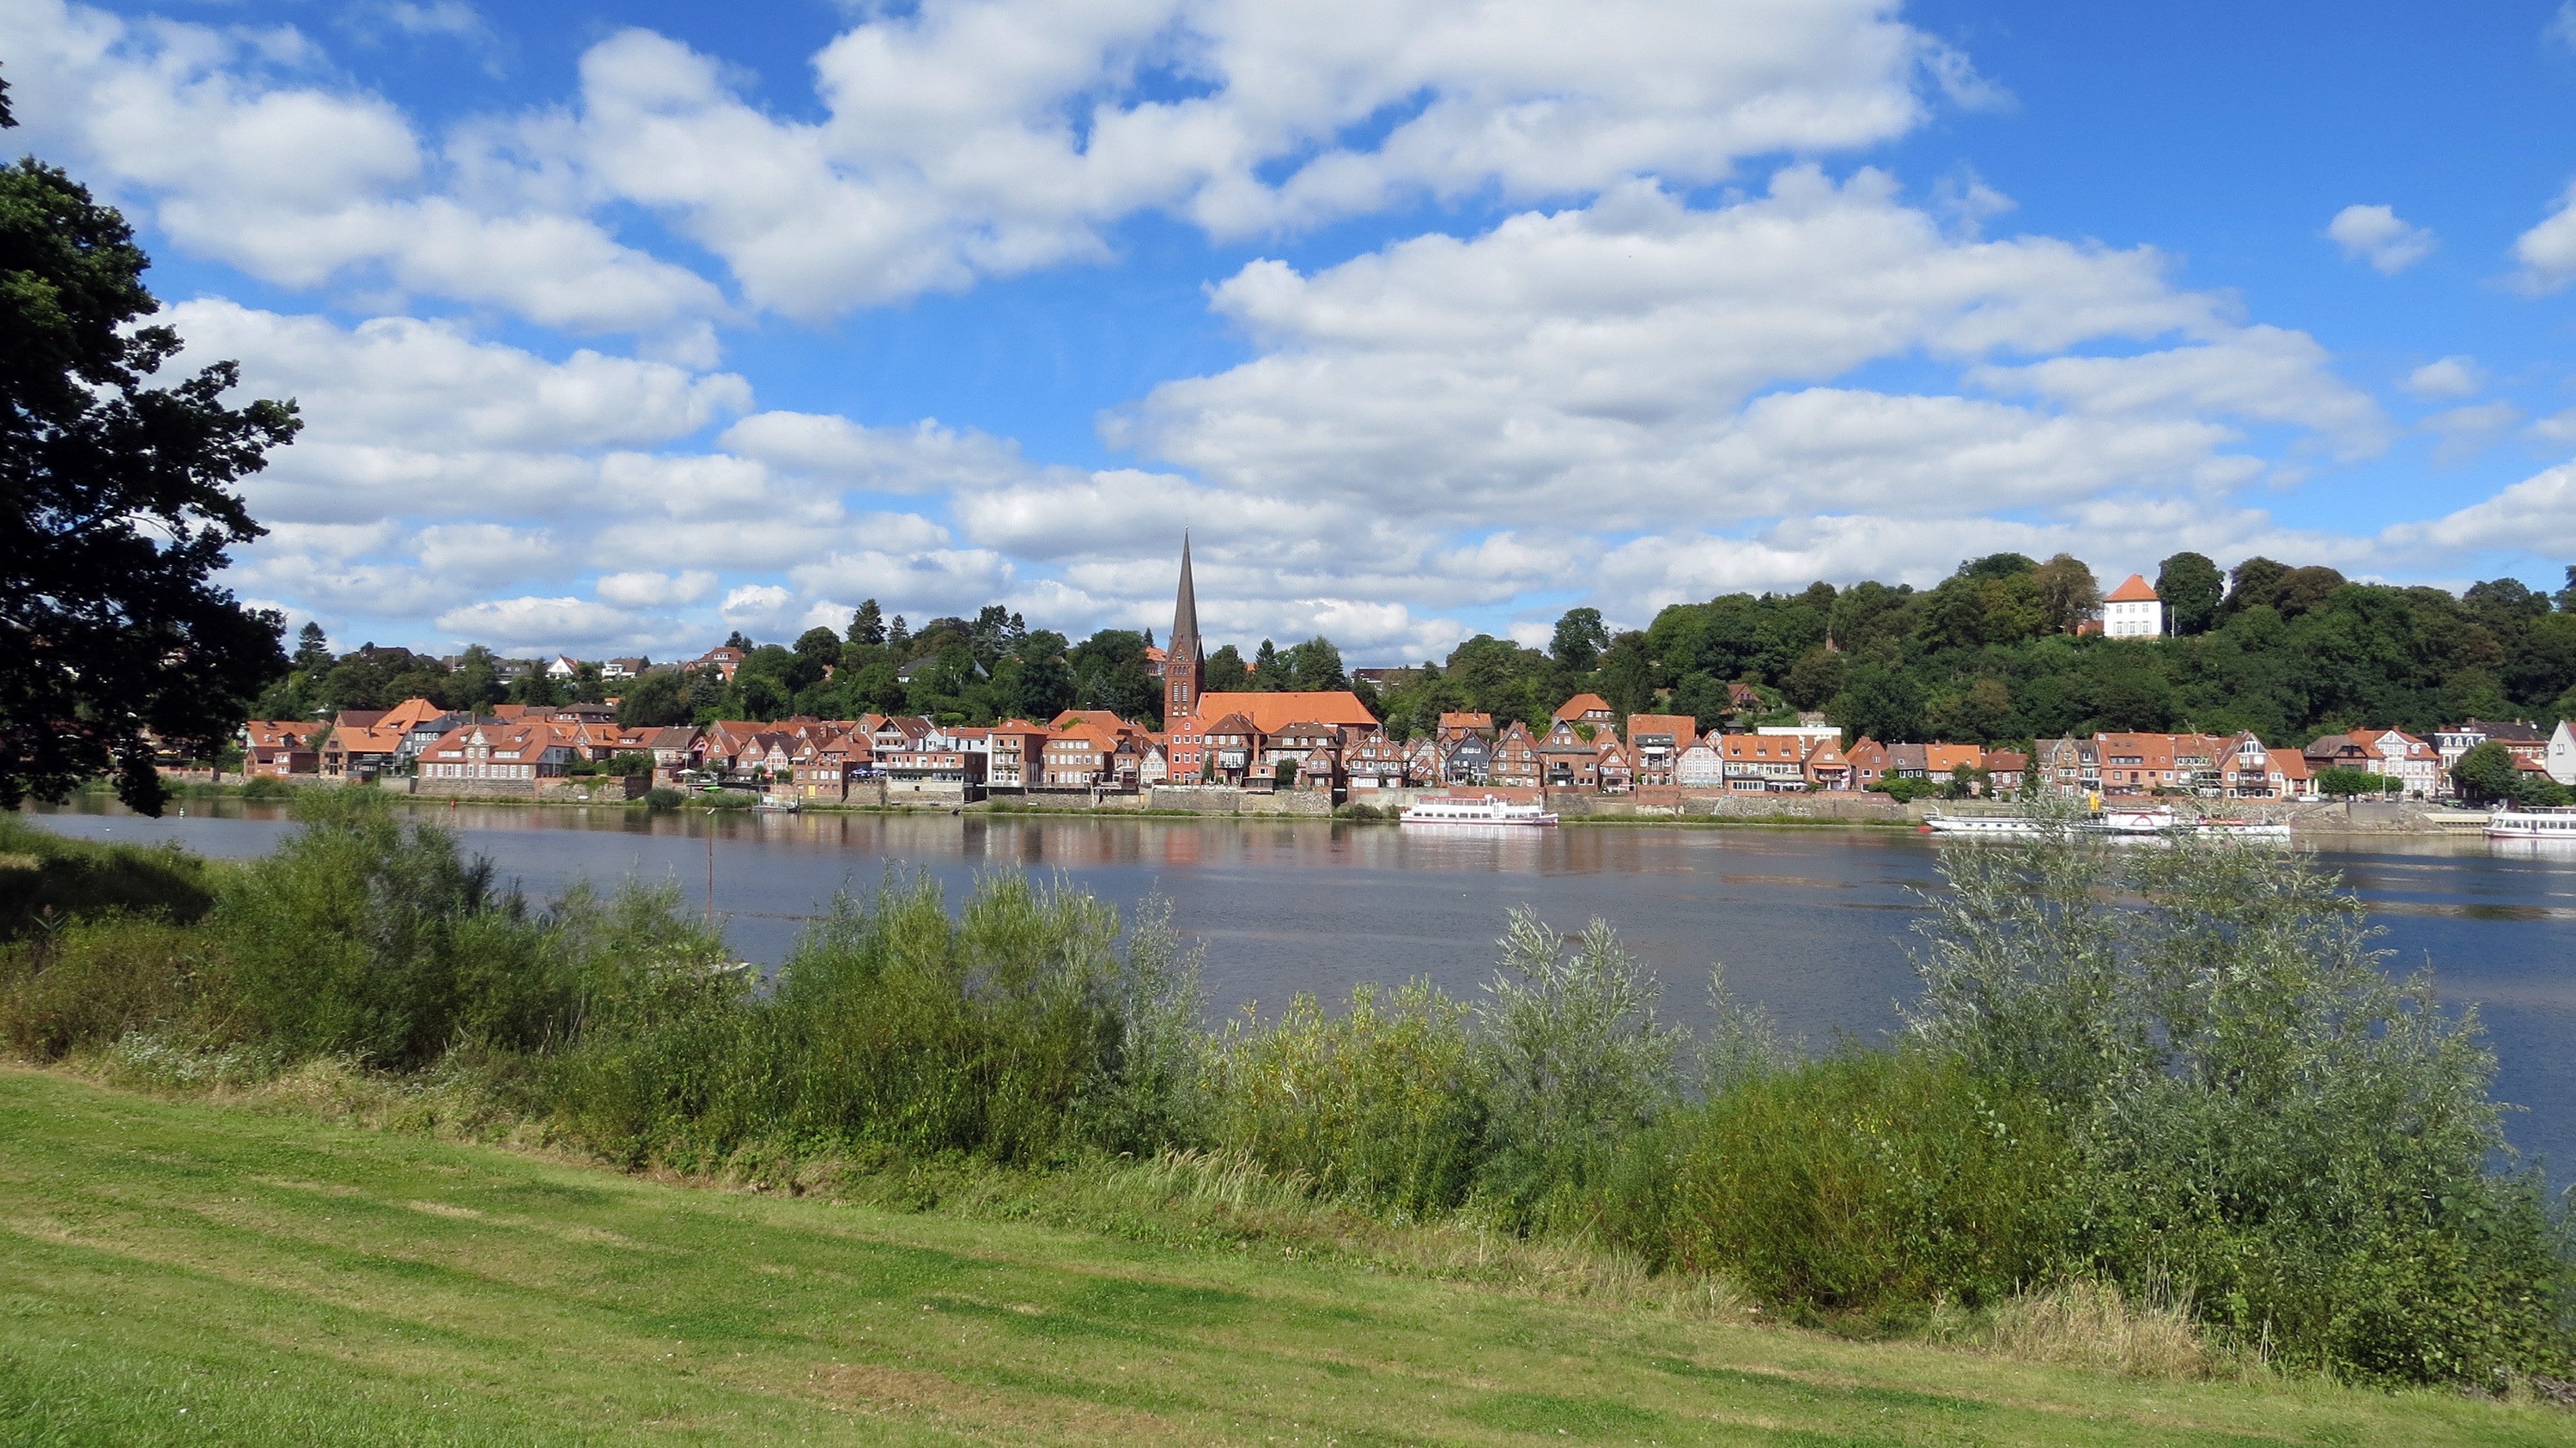
shore, lake, city, river, panorama, pond, park, bay, church, marina, reservoir, tourism, waterway, old town, estate, shipping, historically, elbe, truss, landungsbr cken, elbufer, lauenburg